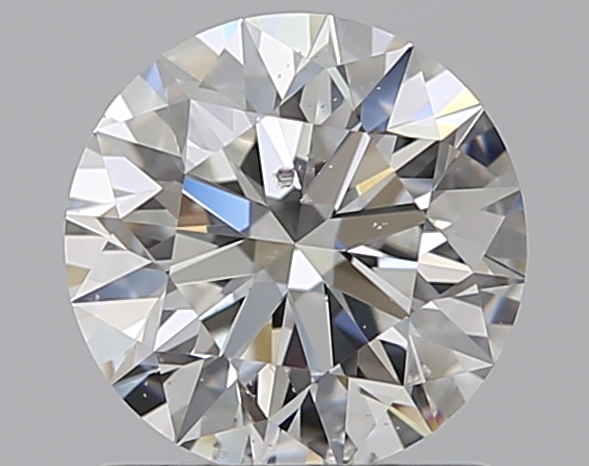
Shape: round
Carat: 1.01
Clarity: SI1
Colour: G
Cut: EX
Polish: EX
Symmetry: EX
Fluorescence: F
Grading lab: GIA
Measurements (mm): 6.38 x 6.4 x 4